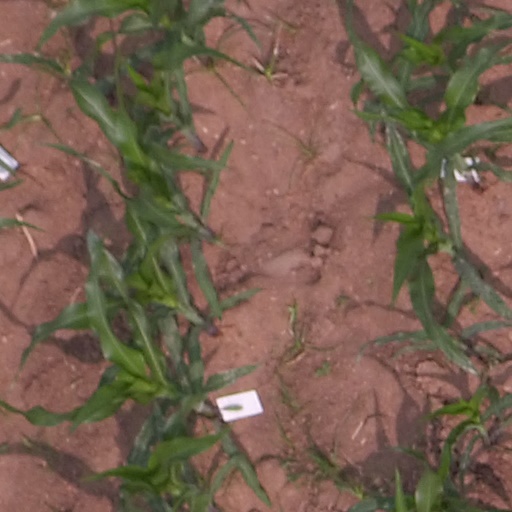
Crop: maize; corn